Philips Augustijn Immenraet

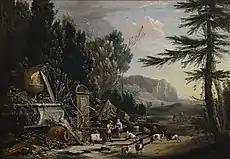
"Landscape with Herders and Ruins"

As was the custom in artistic production at the time, Immenraet often collaborated with other specialist painters in the creation of a composition. Immenraet would paint the landscape while the other specialist painters would take care of other aspects of the painting such as staffage, architecture, animals or still life elements. A collaboration with Erasmus Quellinus II is reported by the Dutch biographer Arnold Houbraken. The Royal Museums of Fine Arts of Belgium holds the 1672 painting "The Legend of William Tell shown to the Antwerp Guild of St Sebastian", which is a collaboration between Immenraet, Wilhelm Schubert van Ehrenberg (who painted the architecture) and Karel-Emmanuel Biset. He also worked with Nicolas Robert on the painting "Cartouche with floral decoration and two parrots around a landscape", with Immenraet painting the landscape and Robert the surrounding cartouche (private collection).